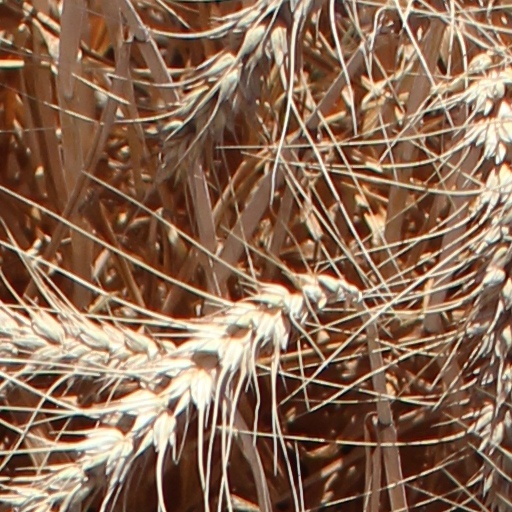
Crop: wheat